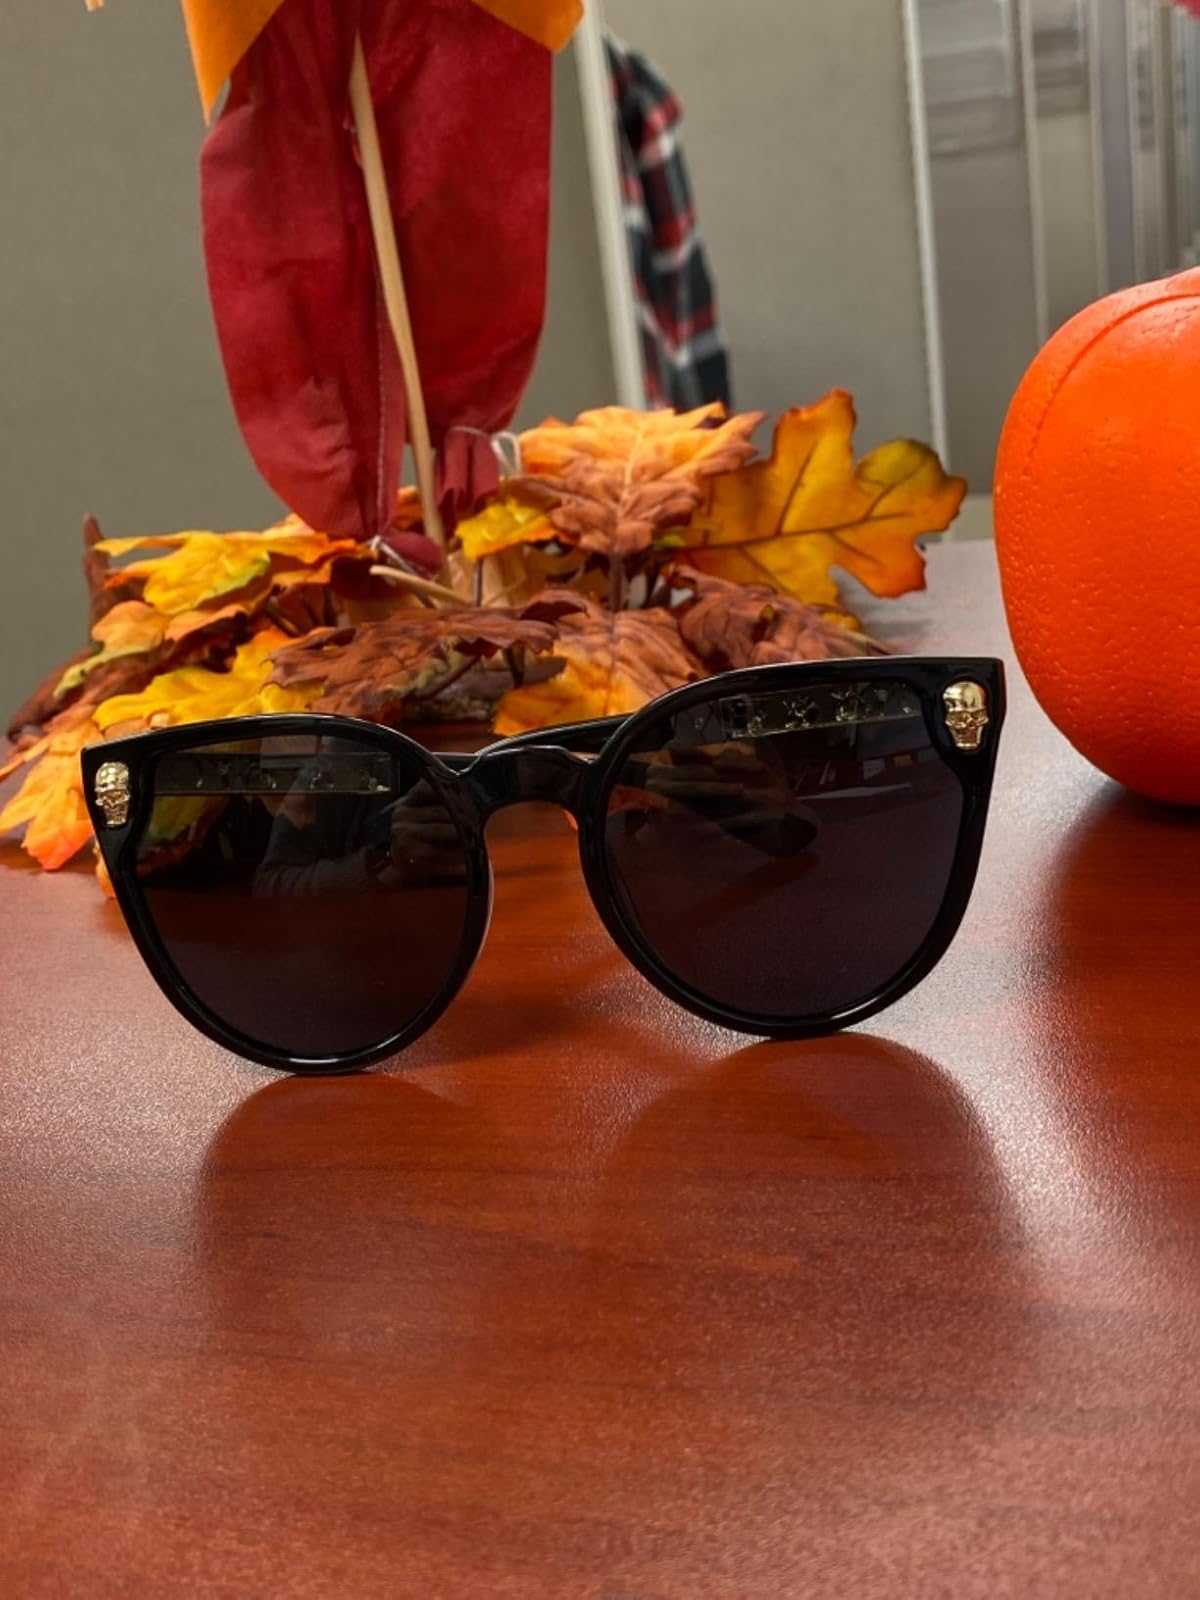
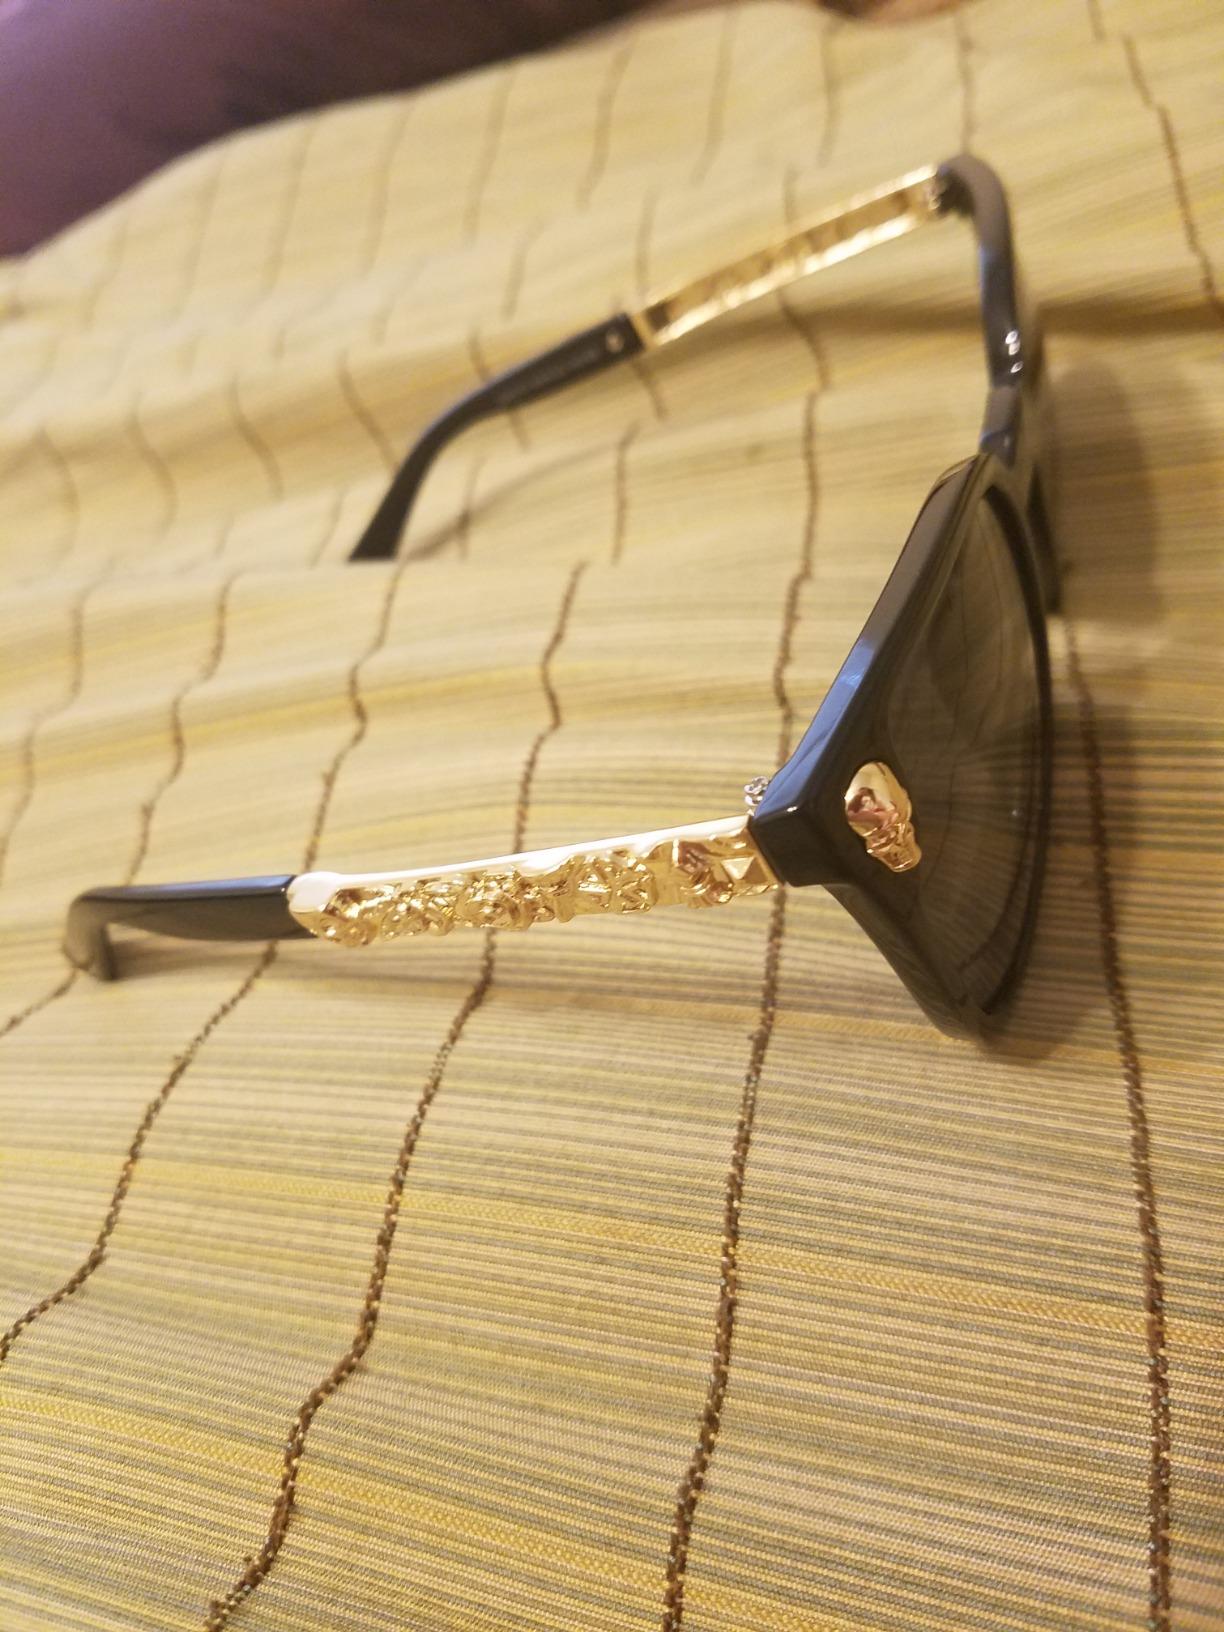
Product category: accessories_sunglasses
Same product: yes